Sunny Harnett

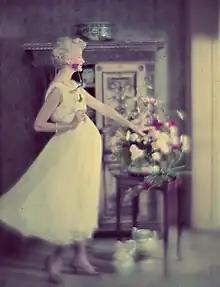
Harnett photographed in the 1950s by Edgar de Evia

Annemarie Margot Elfreda "Sunny" Harnett (1924 – May 1987) was an American model, actress, and casting director. She can be found in fashion magazines throughout the 1950s, including frequently on the cover of "Vogue", and was often a model of choice by photographer Edgar de Evia. "Harper's Bazaar" ranks her as one of the 26 greatest models of all time.